Tirur Assembly constituency

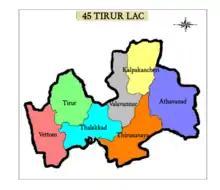
Map of Tirur Assembly constituency

type: ExternalData
service: geoshape
ids: Q6354338,Q13114609,Q13110215,Q16137234,Q13112532,Q13112400,Q16137665